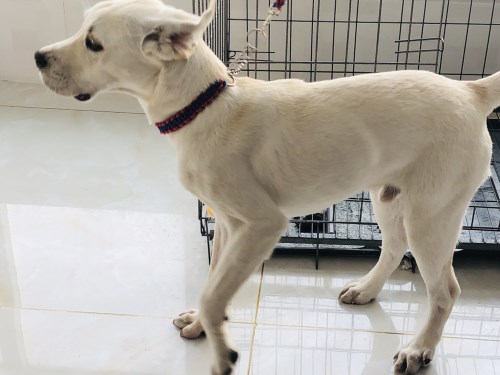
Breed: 3580-n000122-Labrador_retriever